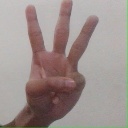
अक्षर: व